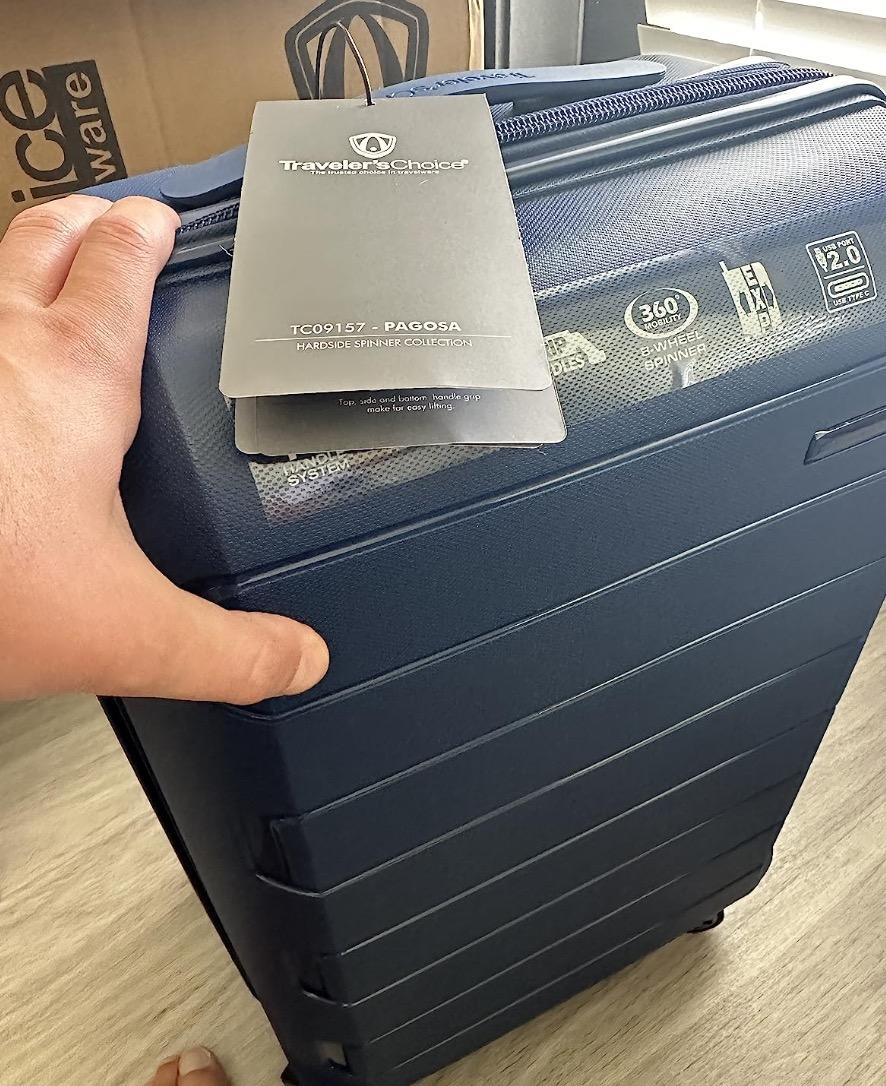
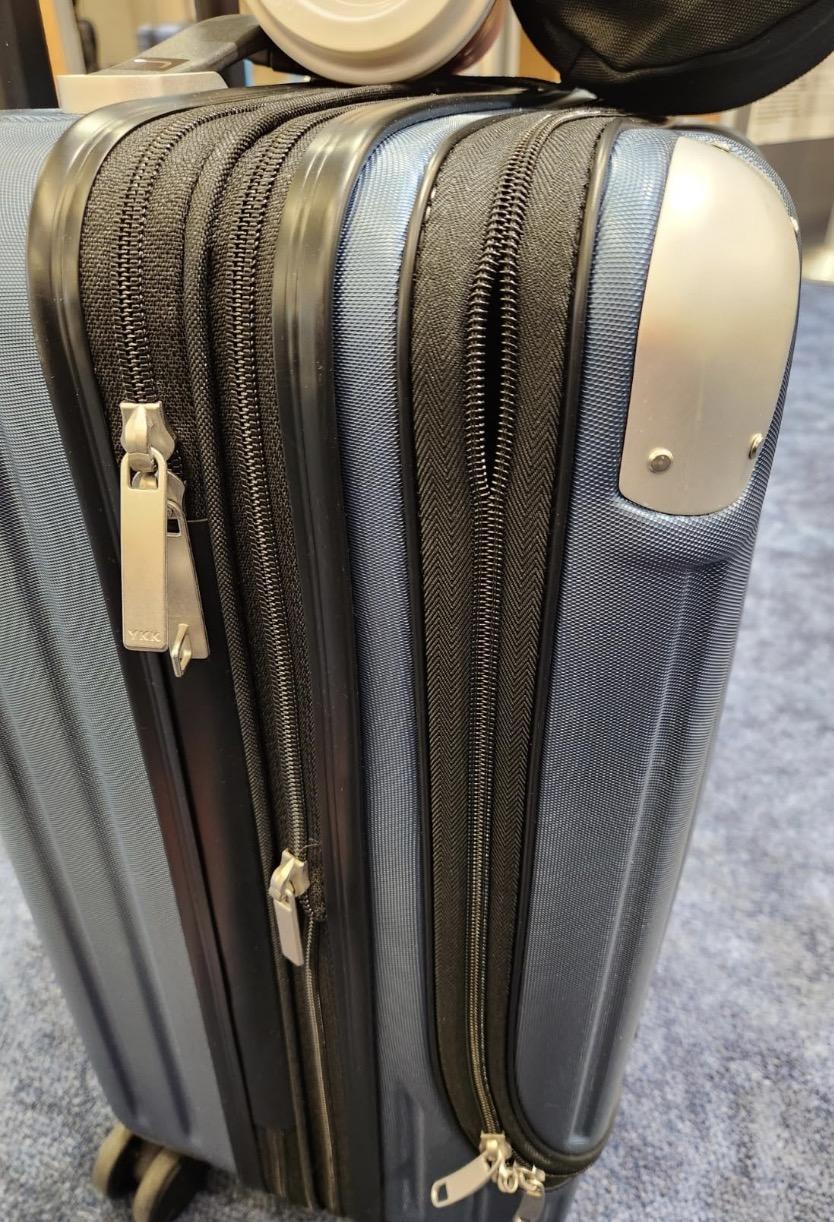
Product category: items_tea
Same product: no